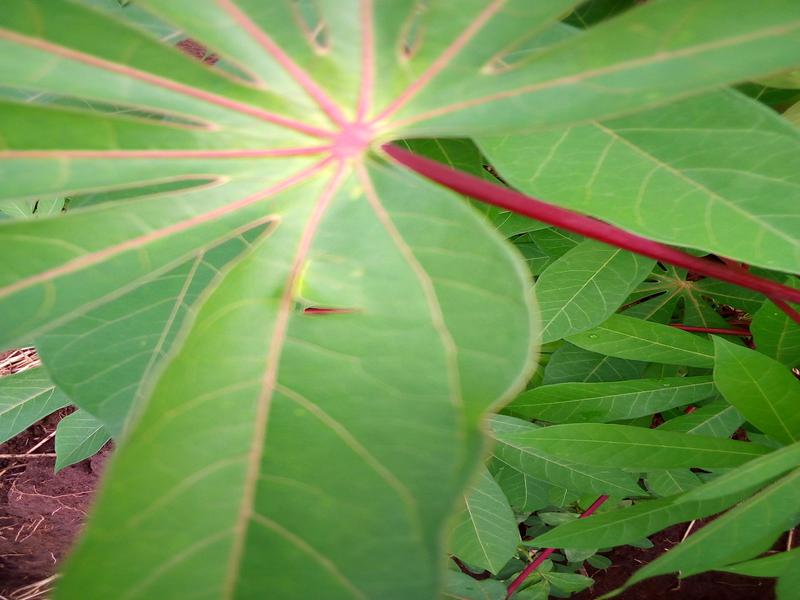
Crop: cassava
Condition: healthy